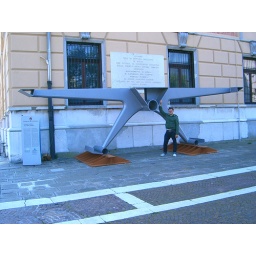
Here I am posing with a segement of a Calatrava bridge being built near the train station in Venice.